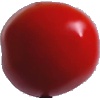
Label: Tomato 4